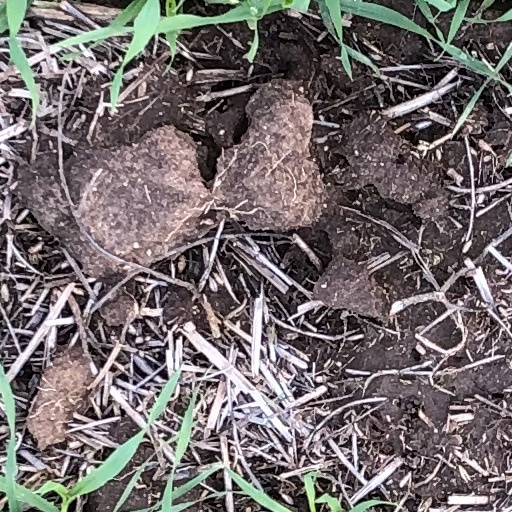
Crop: wheat